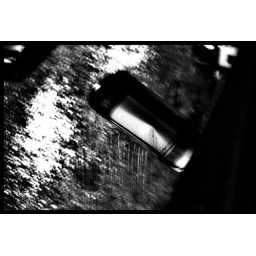
Pouring rain in the light of a street lamp. Pools of water on the cobble stones.